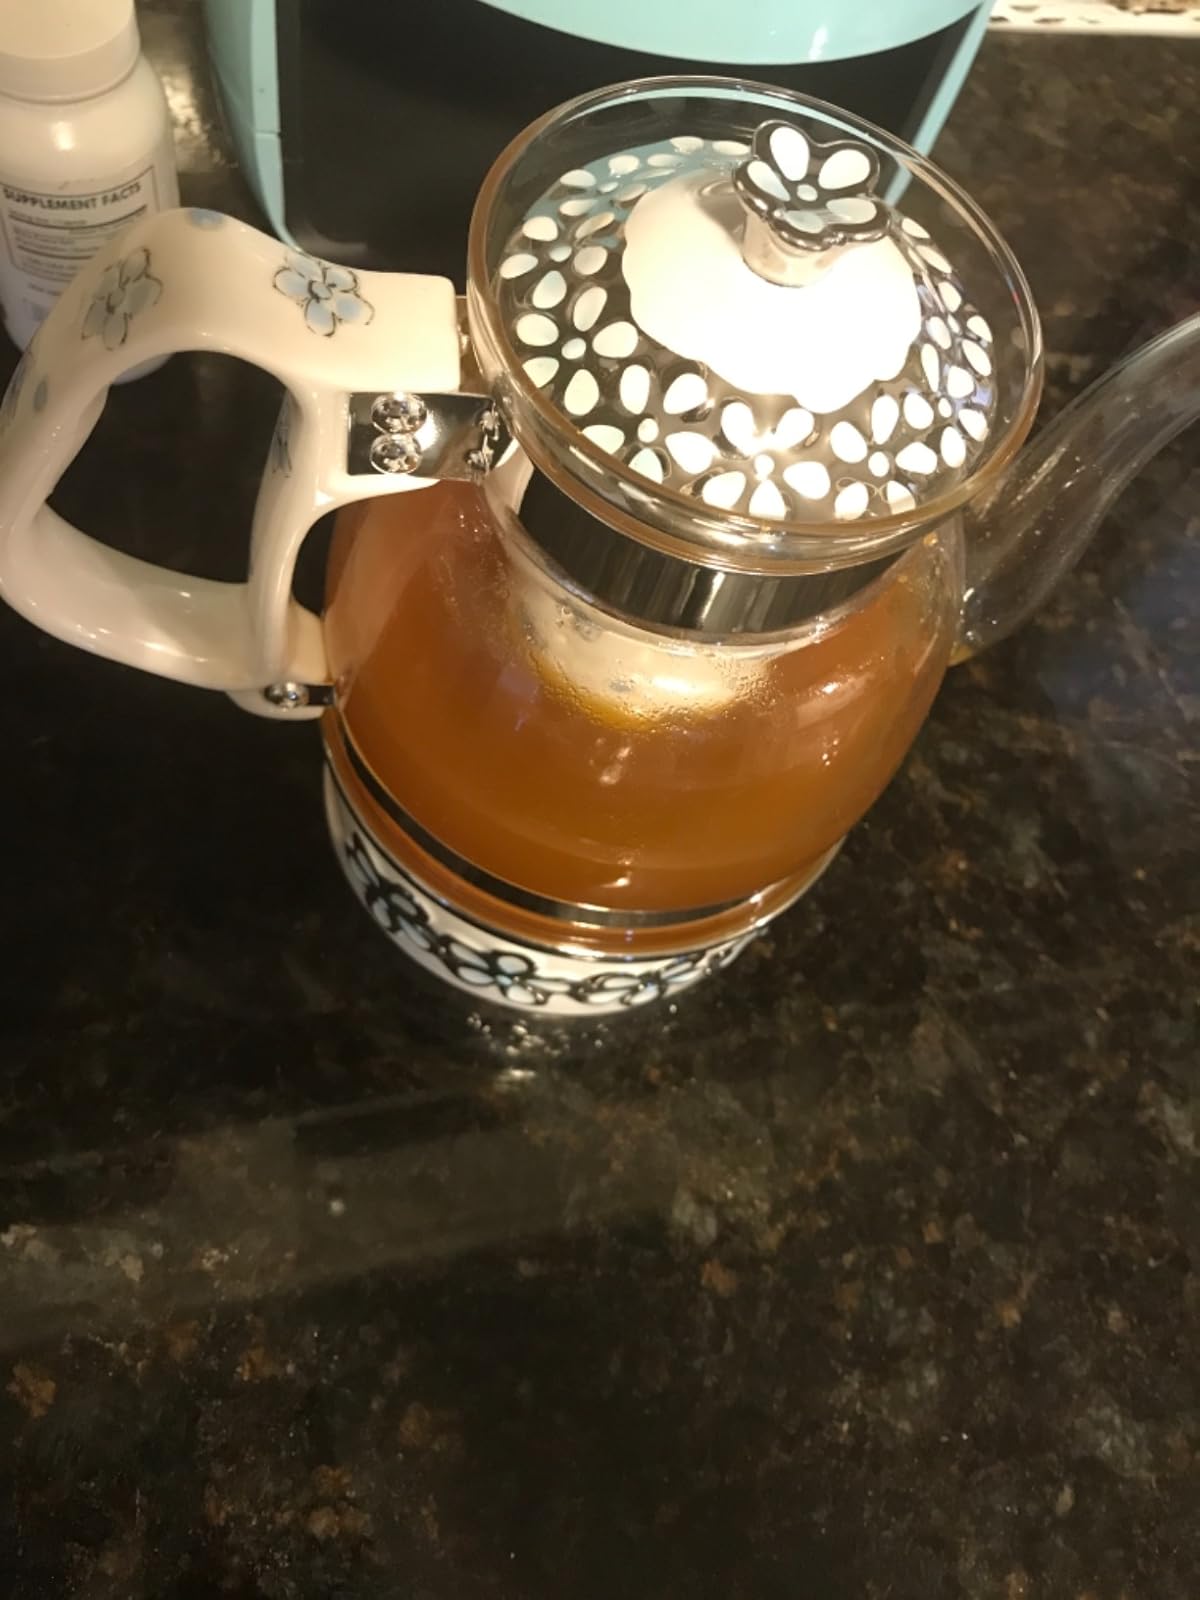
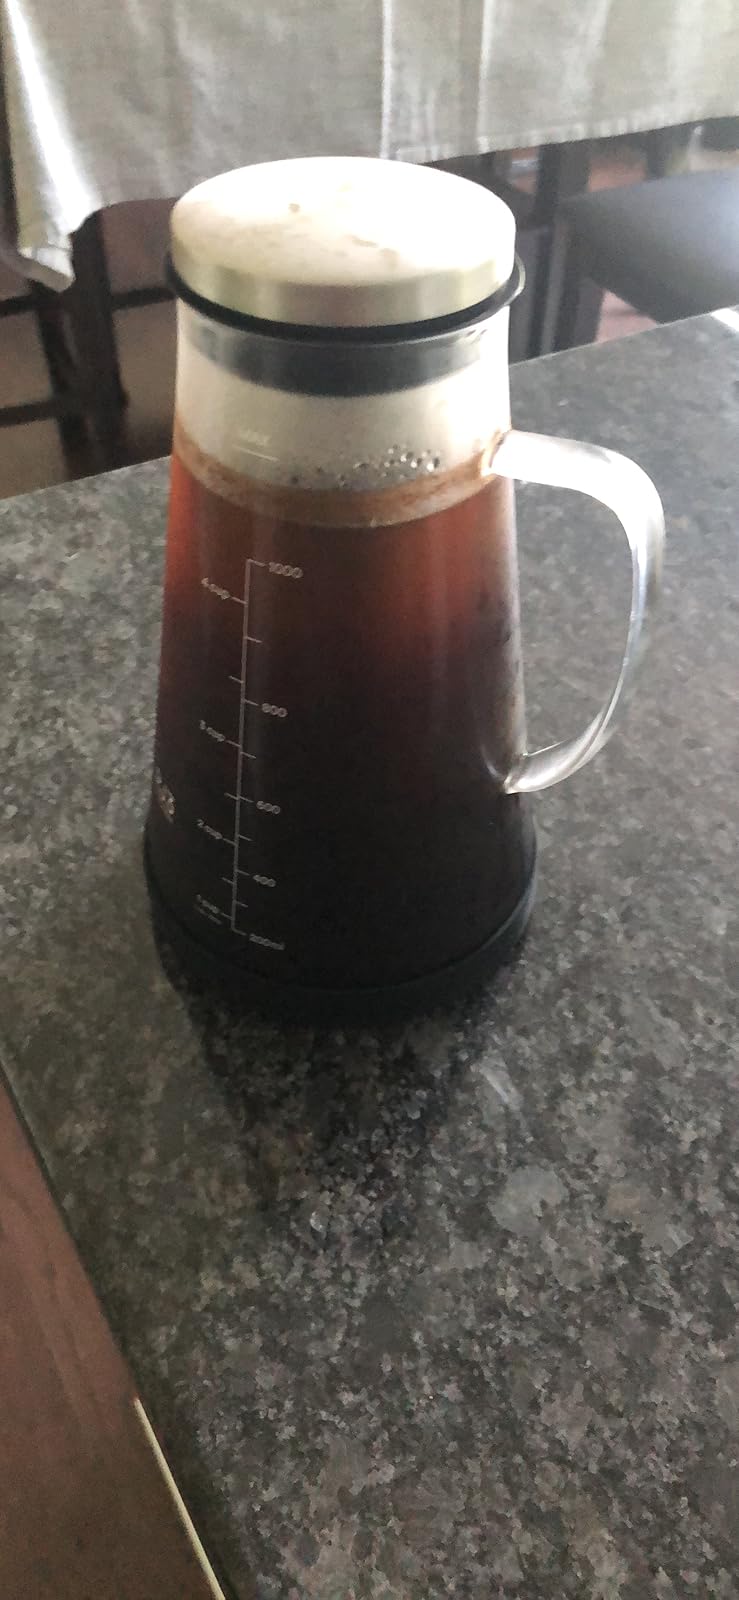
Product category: items_tea
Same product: no